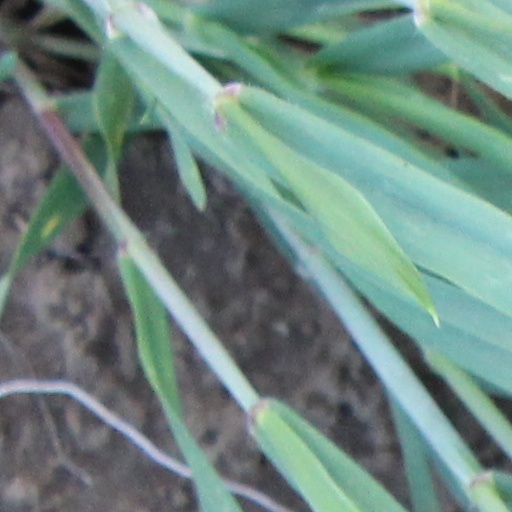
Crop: wheat